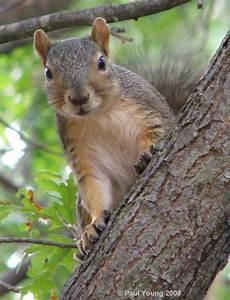
squirrel